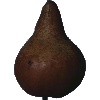
Label: Pear Kaiser 1